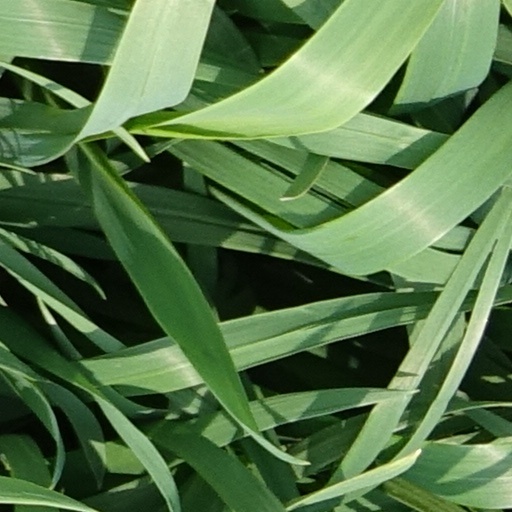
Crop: wheat